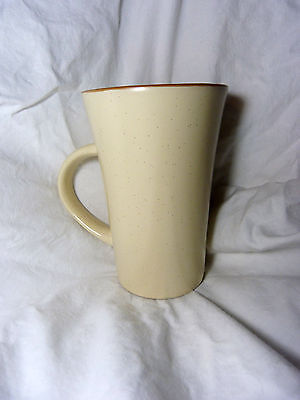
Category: mug